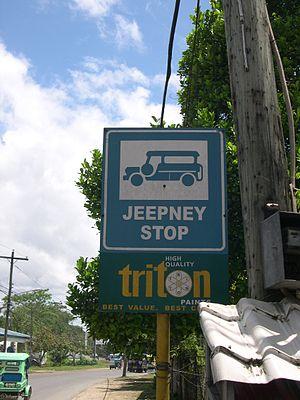
Les Jeepneys sont un moyen de transport en commun très populaire aux Philippines. Ce sont à l'origine des Jeeps abandonnées par l'armée américaine à l'issue de la Seconde Guerre mondiale, réputées pour leurs décorations flamboyantes et le nombre impressionnant de passagers qu'elles peuvent transporter.